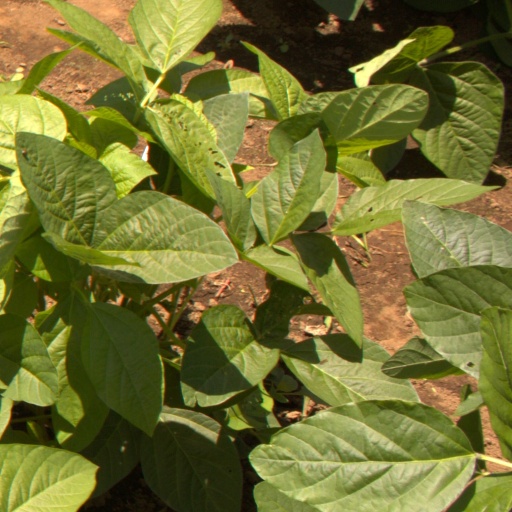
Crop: soybean